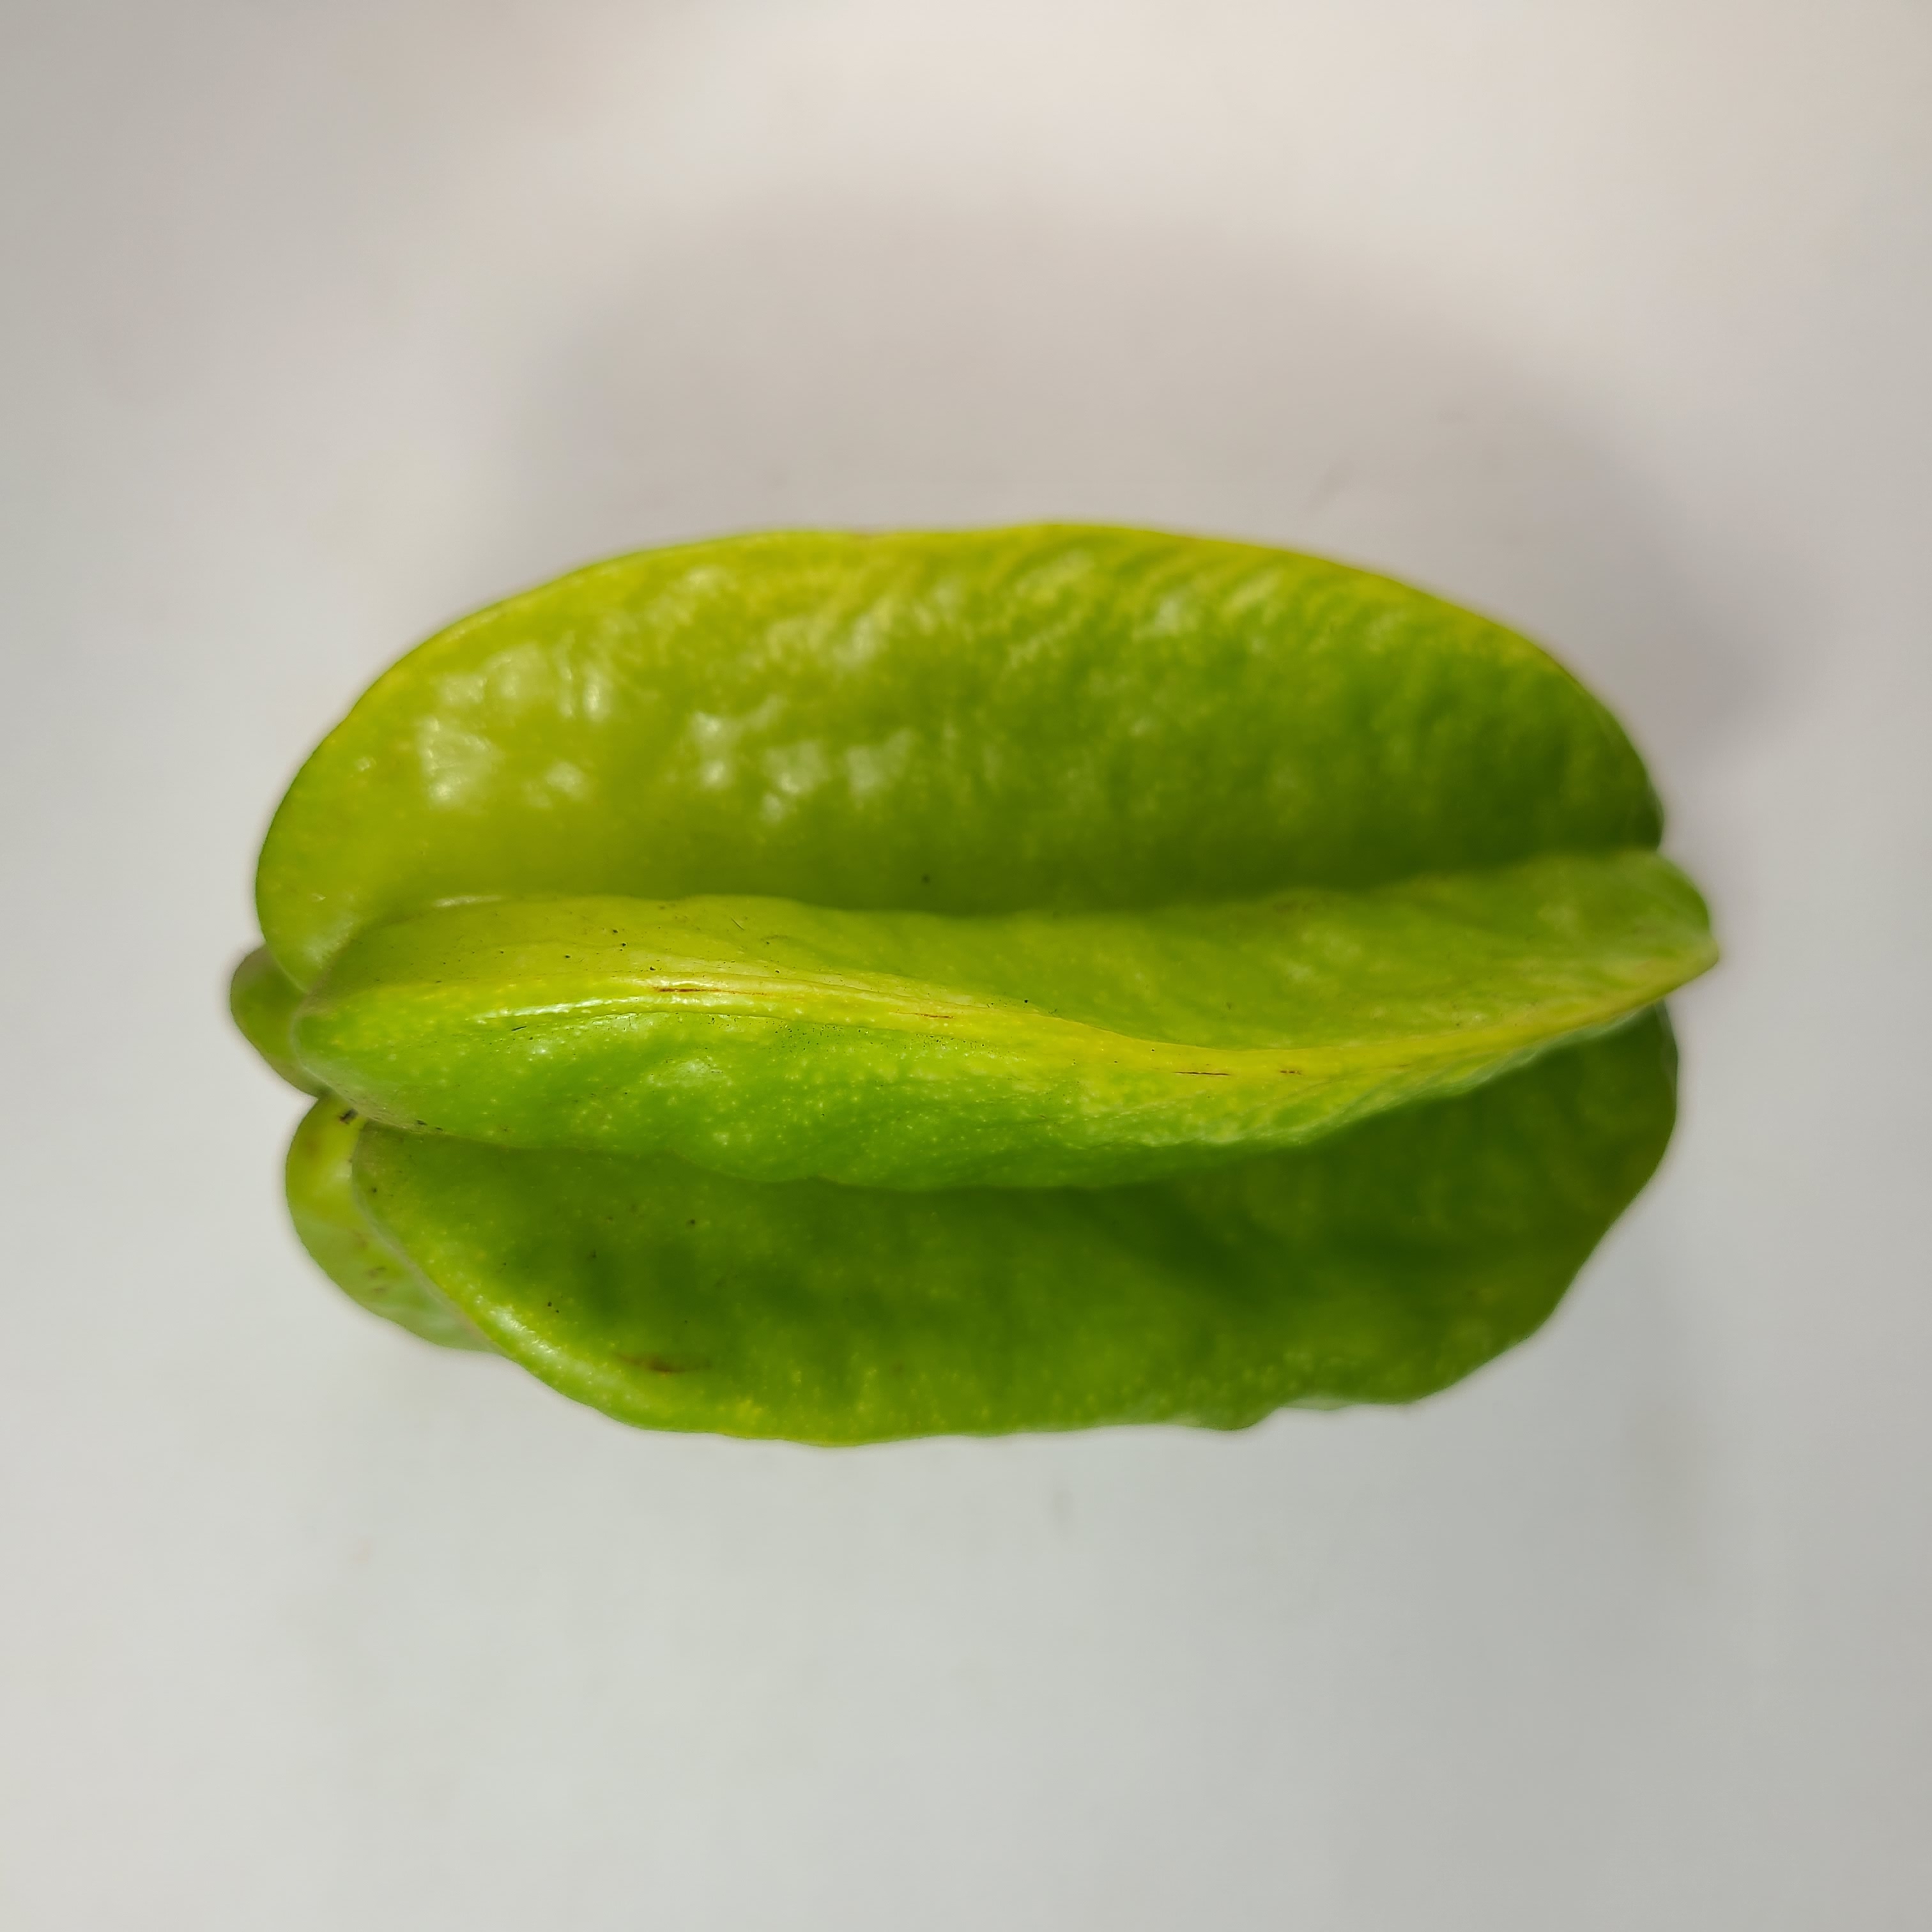
Label: Healthy Fruits